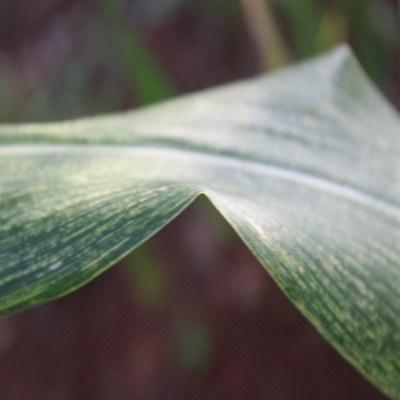
Crop: Maize
Condition: streak virus